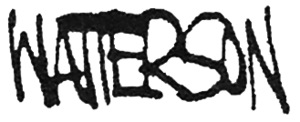
Bill Watterson
"William B. ""Bill"" Watterson II er forfatteren til og tegneren af tegneserien Steen og Stoffer.